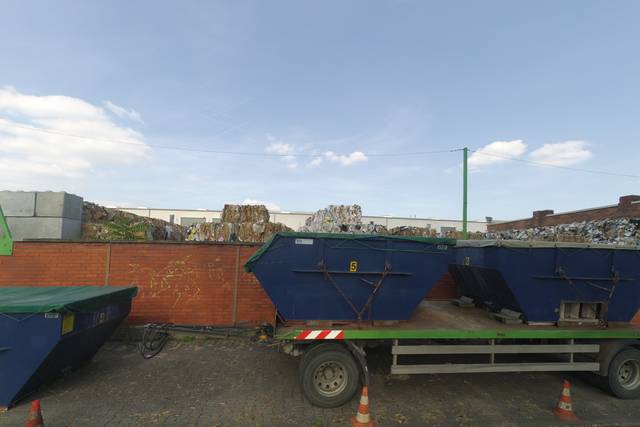
Region: Germany
Coordinates: 49.5, 8.448